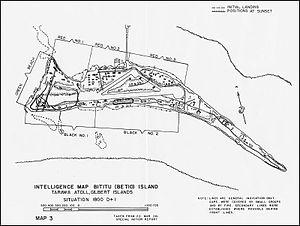
La bataille de Tarawa est le débarquement américain et la bataille qui s'ensuivit face aux troupes japonaises du 20 au 23 novembre 1943 sur Betio et les autres petites îles de l'atoll de Tarawa de l'archipel des îles Gilbert dans le Pacifique.